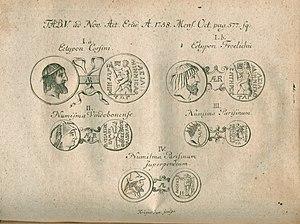
Edouard Corsini, Odoardo Corsini ou Edoardo Corsini est un religieux, mathématicien et philosophe italien.